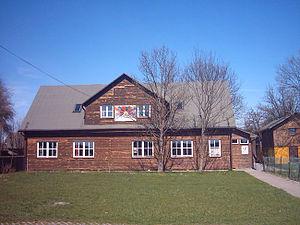
Teremiski est un village de Pologne, situé dans la gmina de Białowieża, dans le Powiat de Hajnówka, dans la voïvodie de Podlachie.